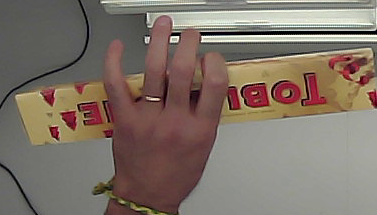
Product: toblerone_white